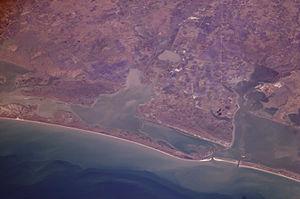
Une zone morte est une zone hypoxique située dans un environnement aquatique.